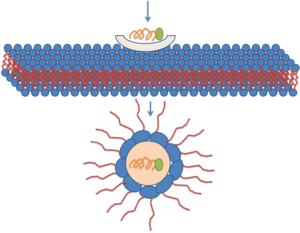
Un peptide de pénétration cellulaire est un peptide court pouvant traverser la membrane plasmique d'une cellule pour atteindre le cytoplasme de cette dernière. Lorsqu'ils sont liés à un tel peptide, de manière covalente ou non, une protéine de fusion, un acide nucléique ou une nanoparticule peuvent ainsi franchir la membrane plasmique et pénétrer dans la cellule. Ceci permet par exemple d'introduire des cytostatiques, des antiviraux, des produits de contraste, voire des boîtes quantiques dans des cellules vivantes. Cette propriété a été découverte en 1988 en observant que la protéine Tat du VIH est absorbée par différents types de cellules en culture cellulaire. D'autres exemples de telles protéines ont par la suite été observés. L'intérêt de tels peptides est notamment de permettre l'absorption cellulaire de protéines polycationiques telles que des anticorps anti-ADN ou des histones, ce qui est sinon impossible.